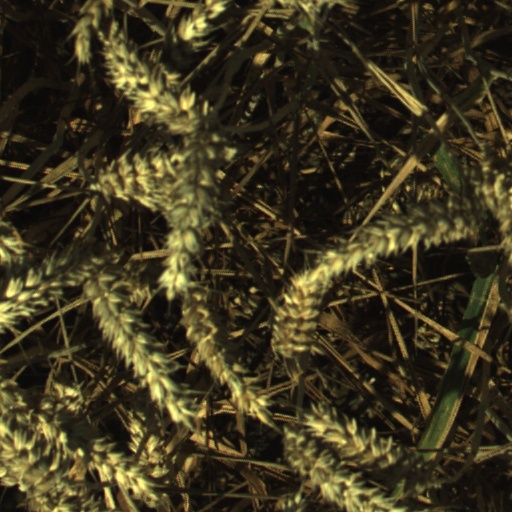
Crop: wheat